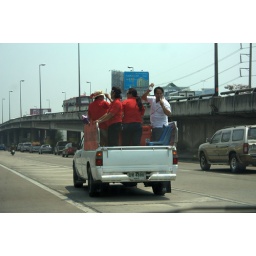
Red shirt demonstrators in a pickup truck near the city hall. Location: Nonthaburi, Thailand. &amp;copy; Gordon Anderson